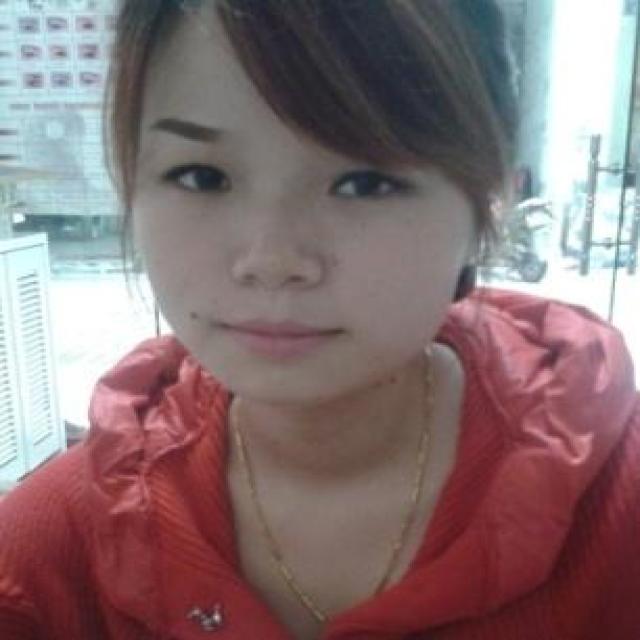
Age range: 21-44